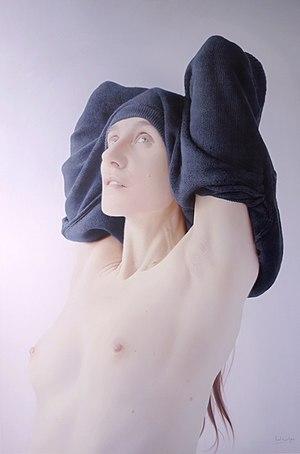
Mika'Ela - © Hubert de Lartigue - décembre 2012 - Acrylique sur toile / 130 x 89 cm (acrylics on canvas / 51.18 x 35.03 inches)
Mika'ela Fisher est une actrice, réalisatrice, scénariste et productrice allemande. Elle est également mannequin et maître tailleur. En 2013, elle réalise et produit son premier court métrage Die Tapferen Haende im Chaos der Zeit Les Mains courageuses dans le chaos du temps. Elle est également connue sous les noms Mika'Ela Fisher ou Mikaela Fisher (l'orthographe correcte du prénom est avec une apostrophe).